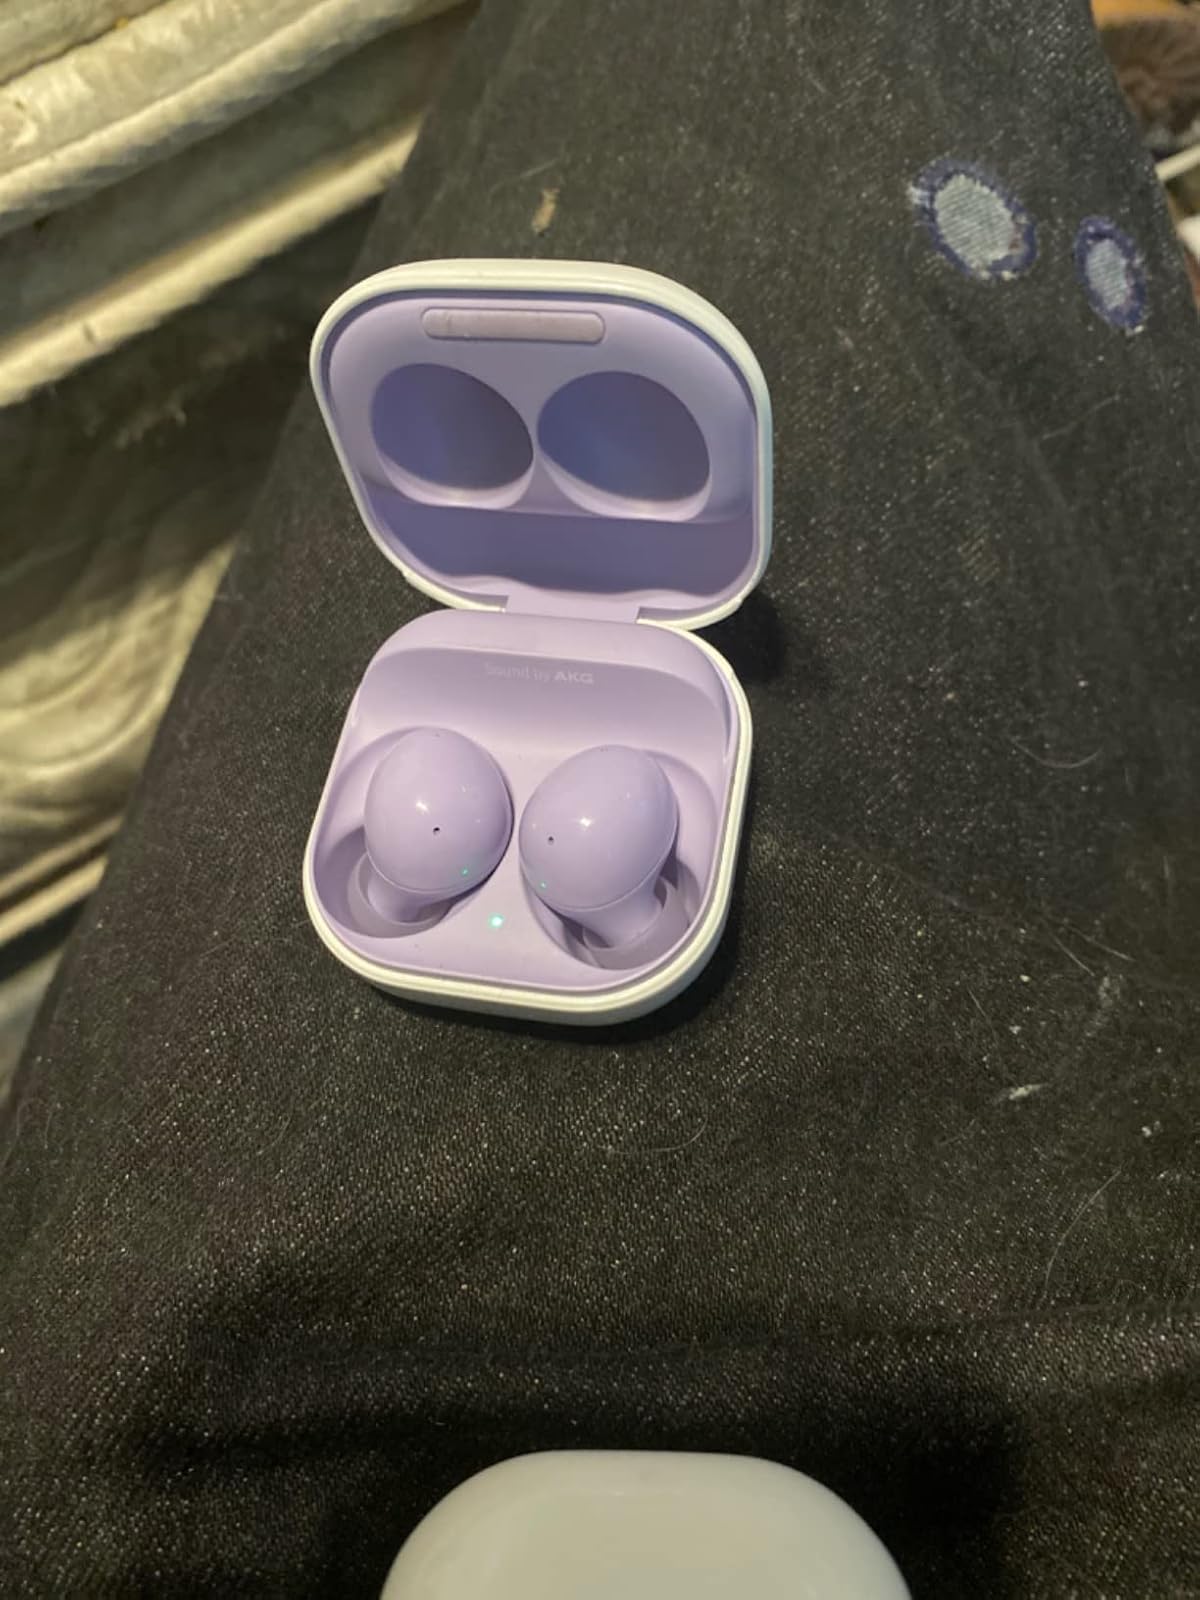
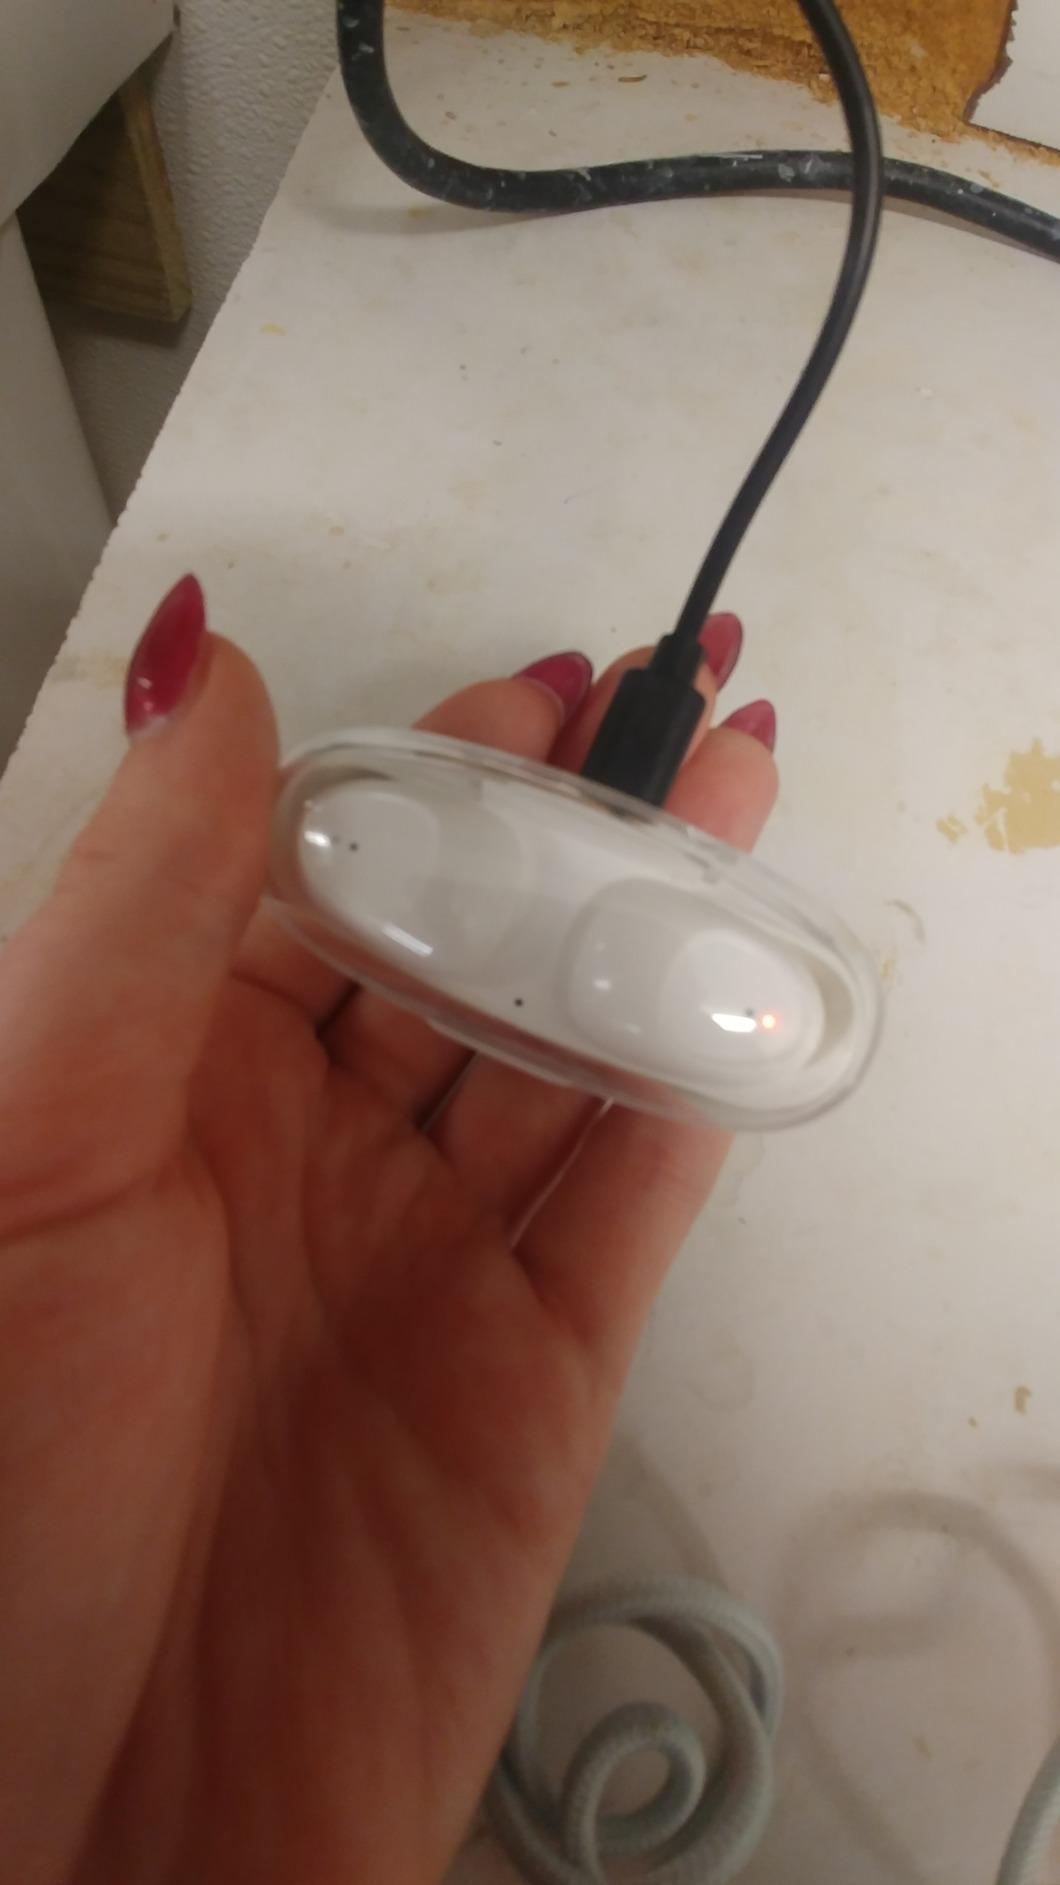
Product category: earbuds
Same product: no